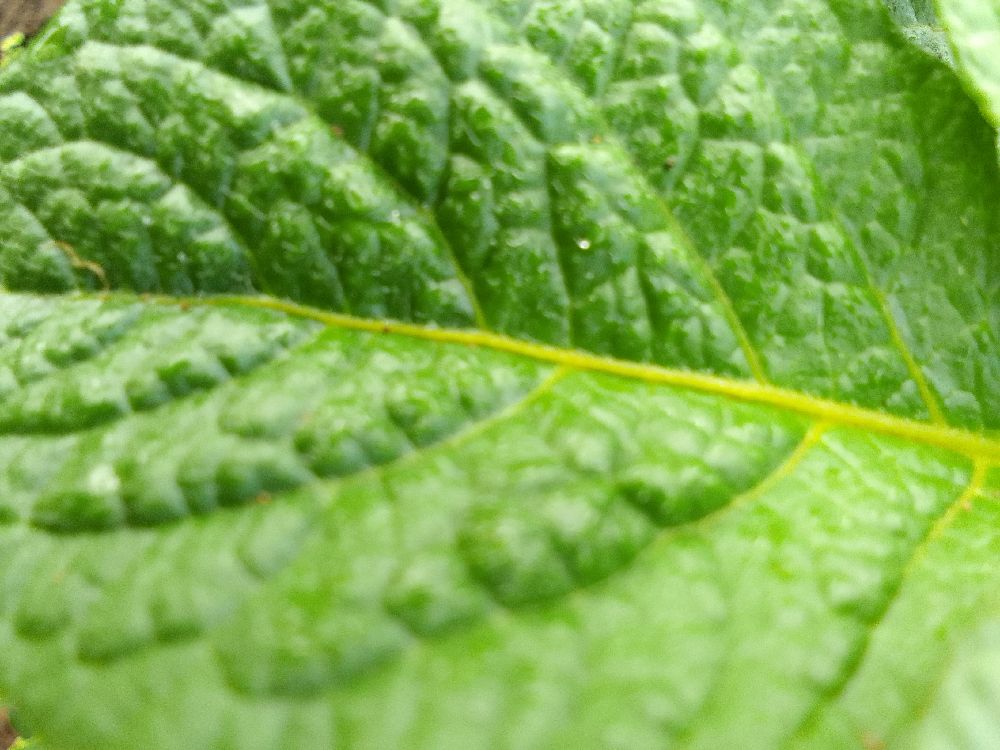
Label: Healthy